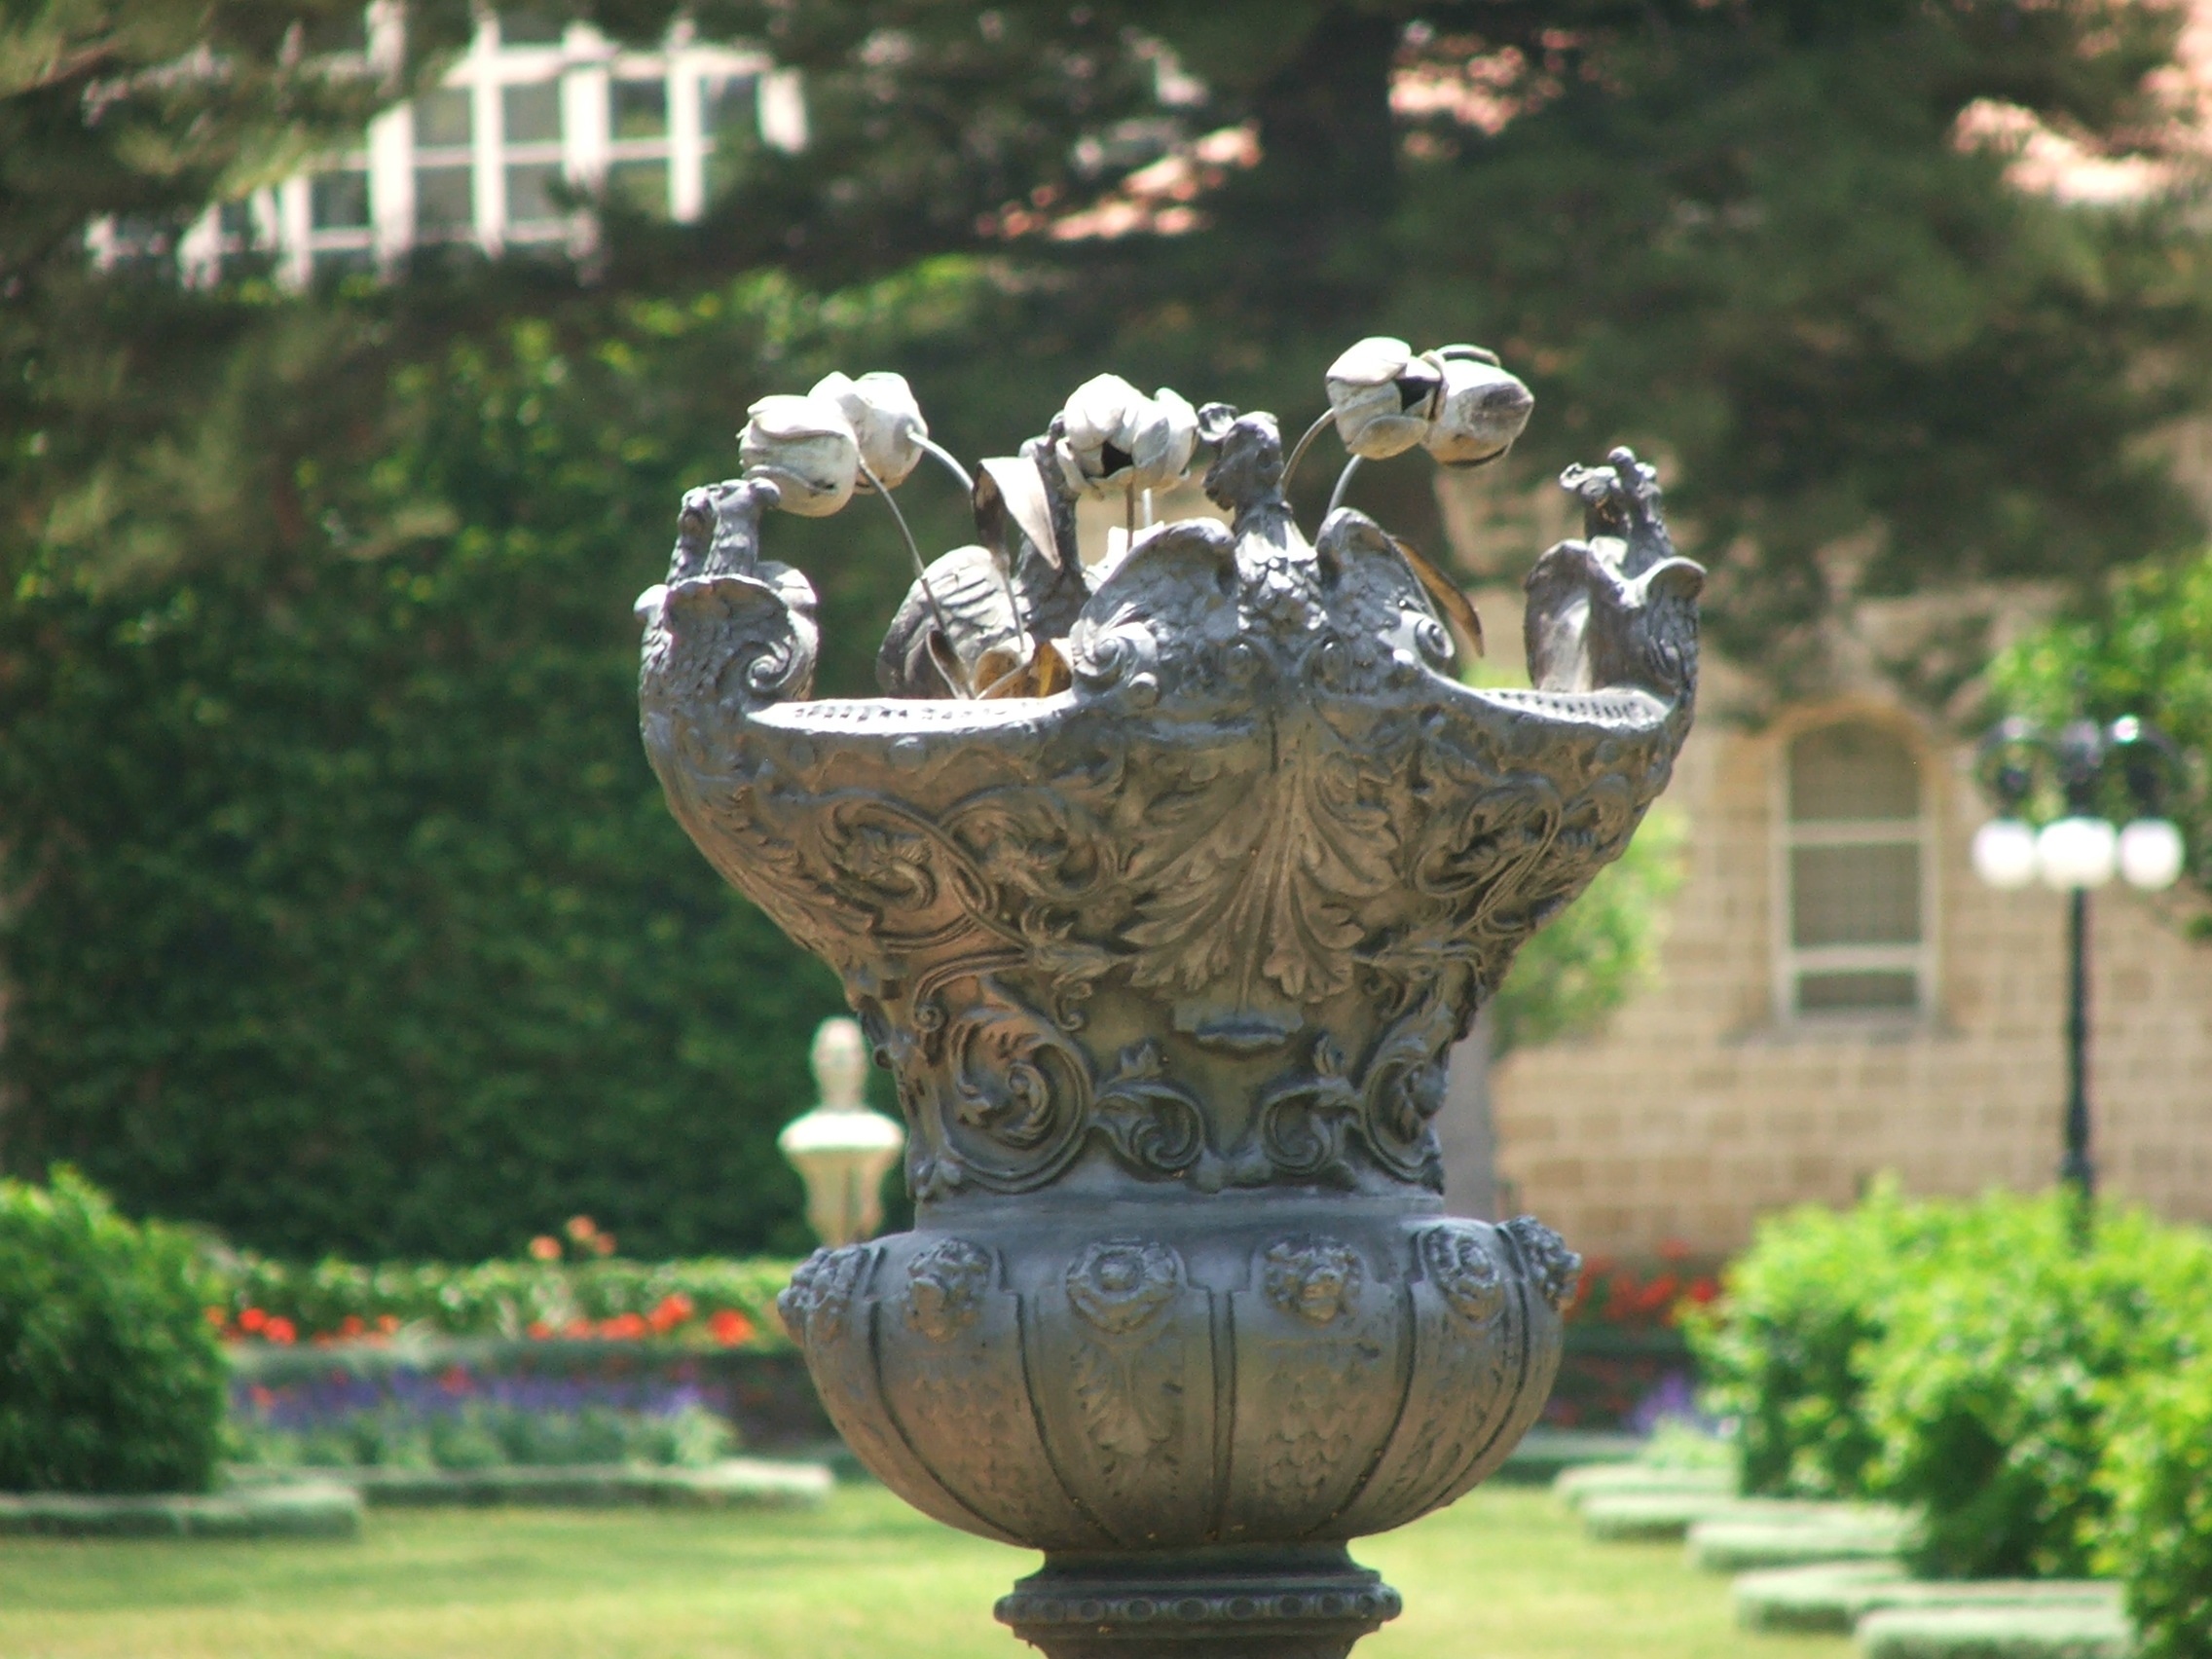
monument, statue, religion, garden, sculpture, art, fountain, water feature, the bah faith, the bah gardens